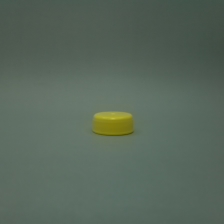
Color: yellow/gold
Cap type: standard cap